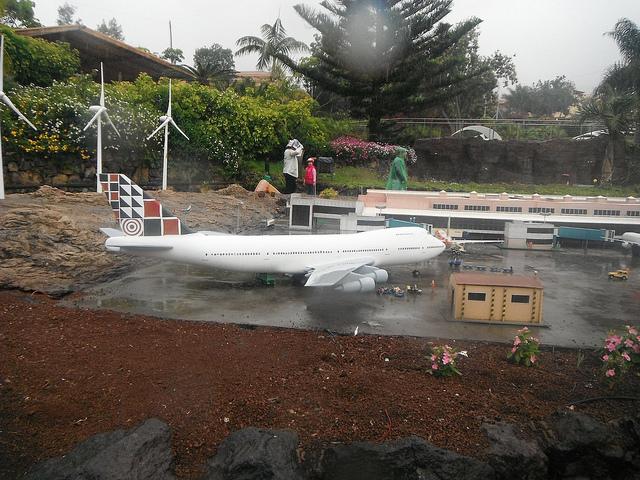
A big model of a plane and a train on display.